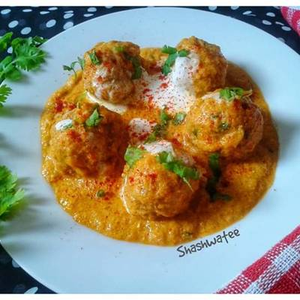
Dish: kofta